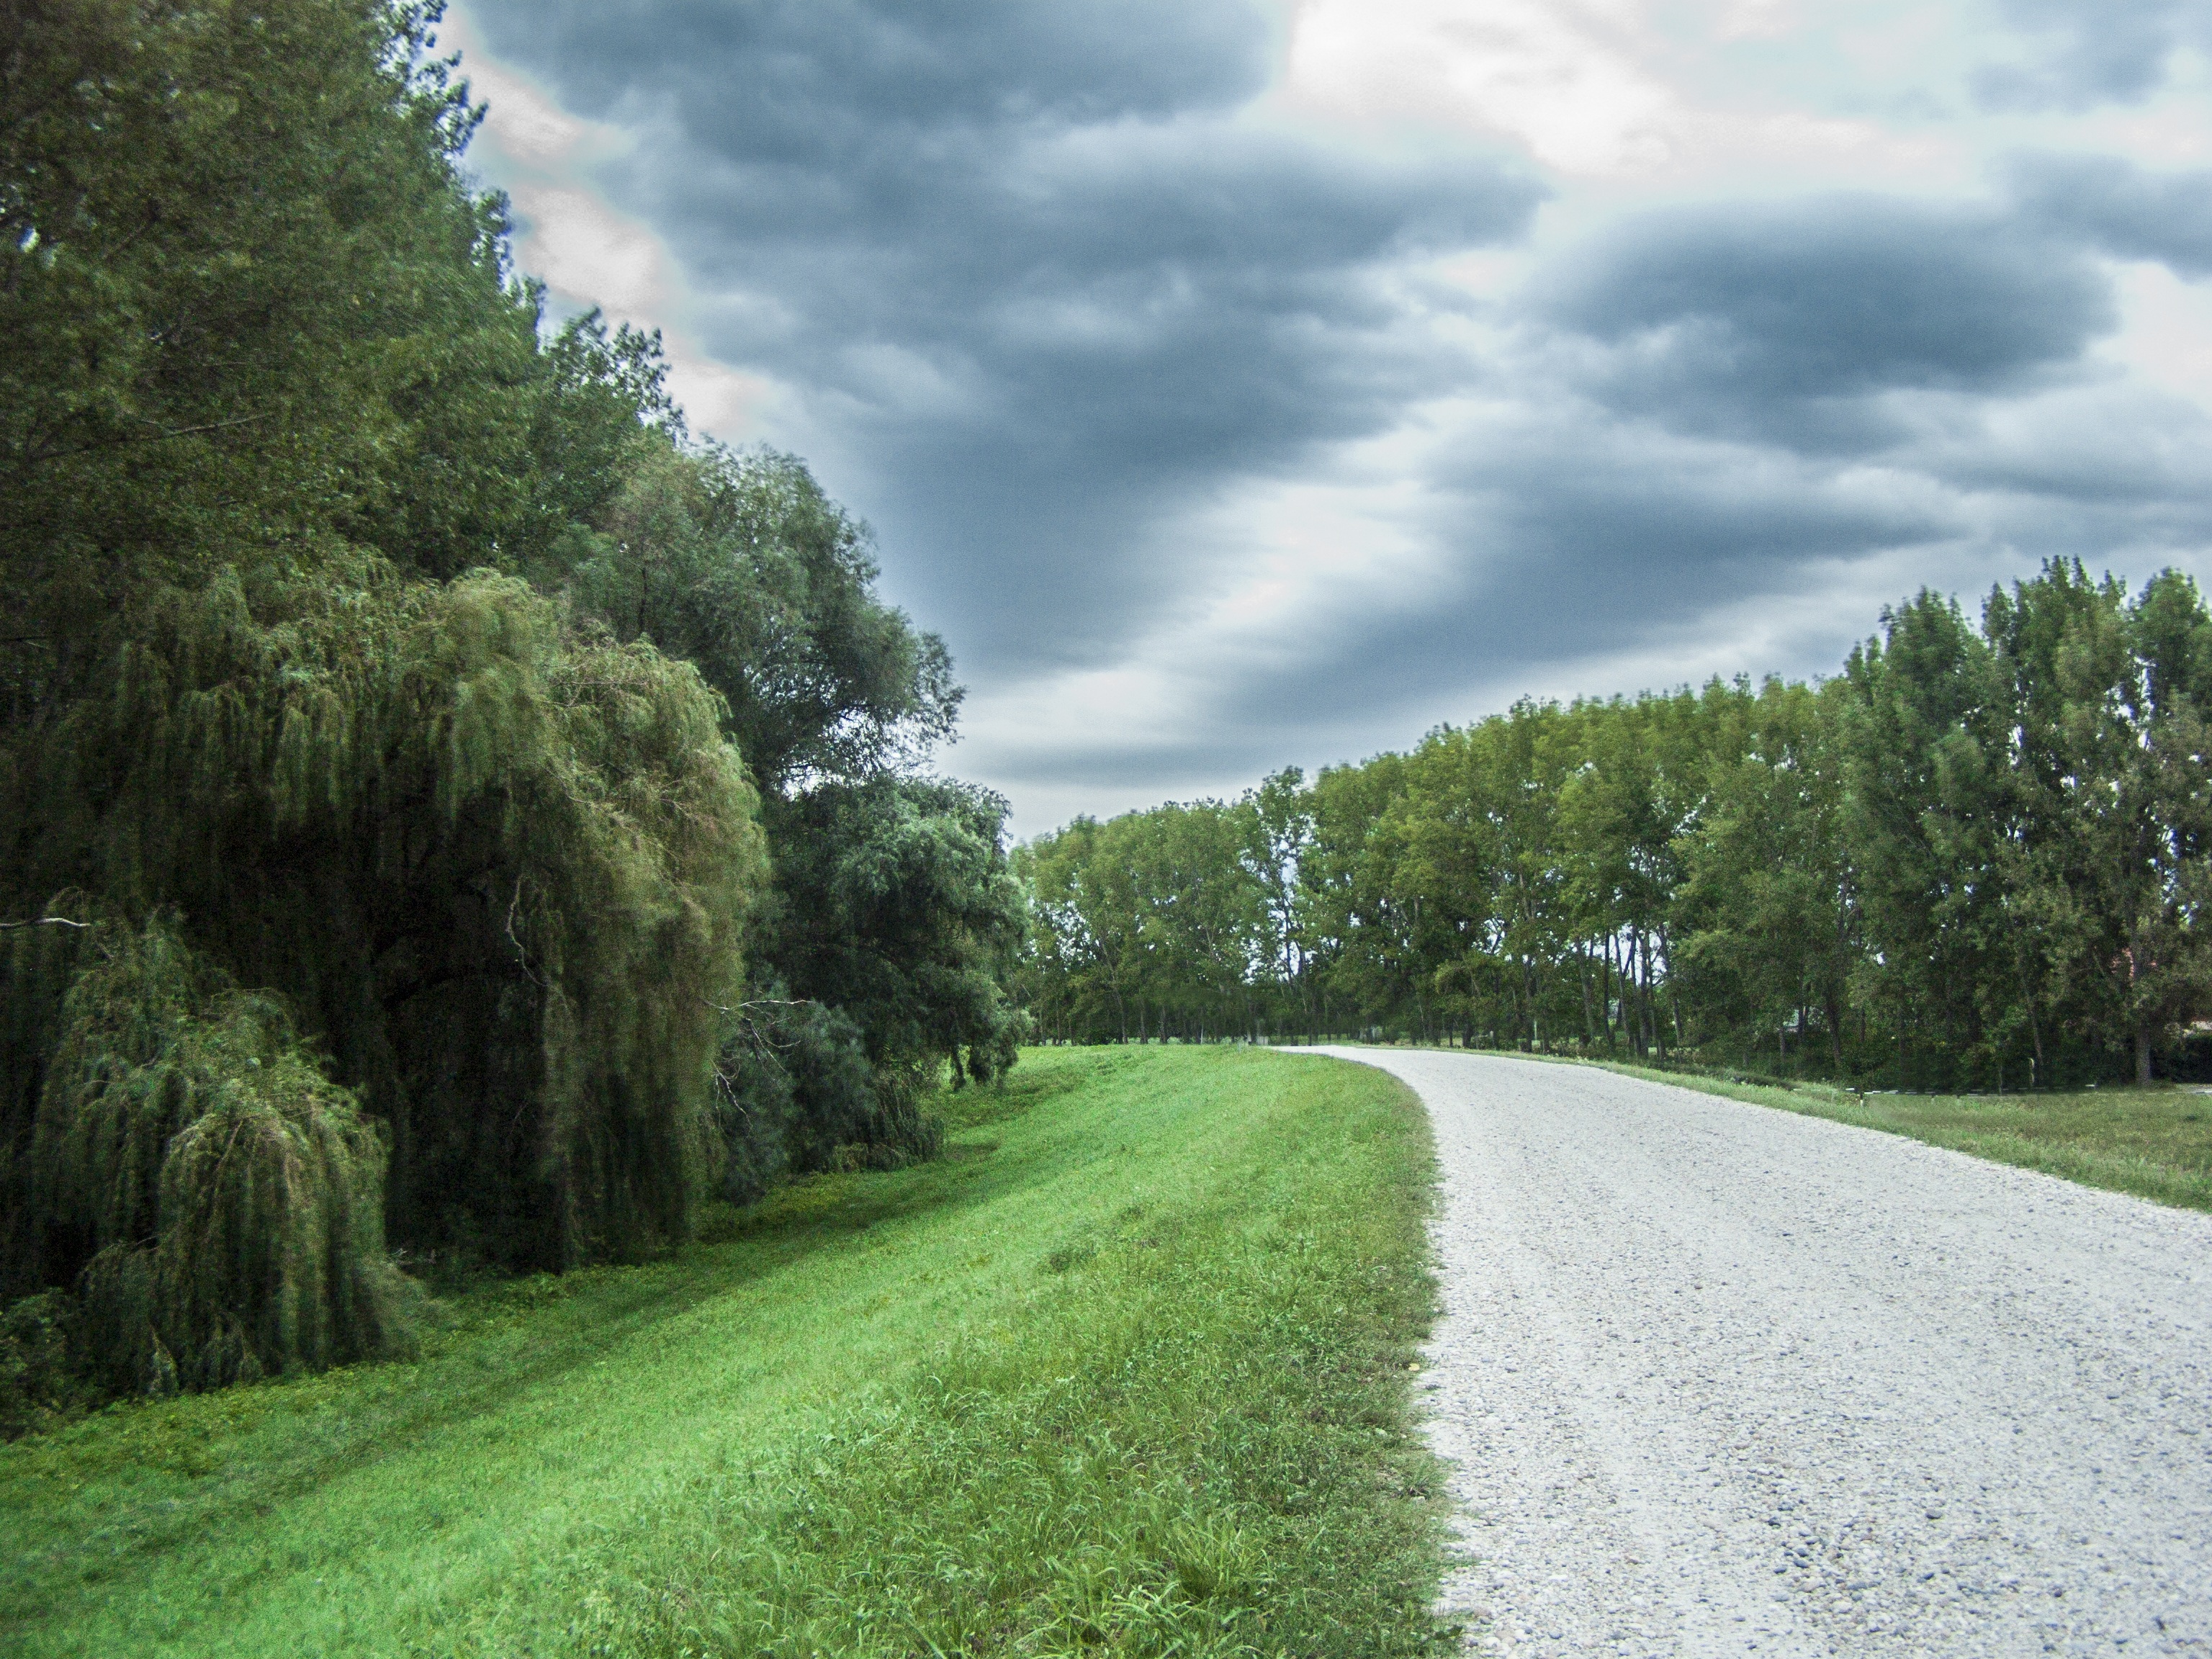
landscape, tree, nature, forest, grass, cloud, plant, sky, road, field, lawn, meadow, hill, flower, green, clouds, infrastructure, shrub, woodland, habitat, ecosystem, rural area, woody plant